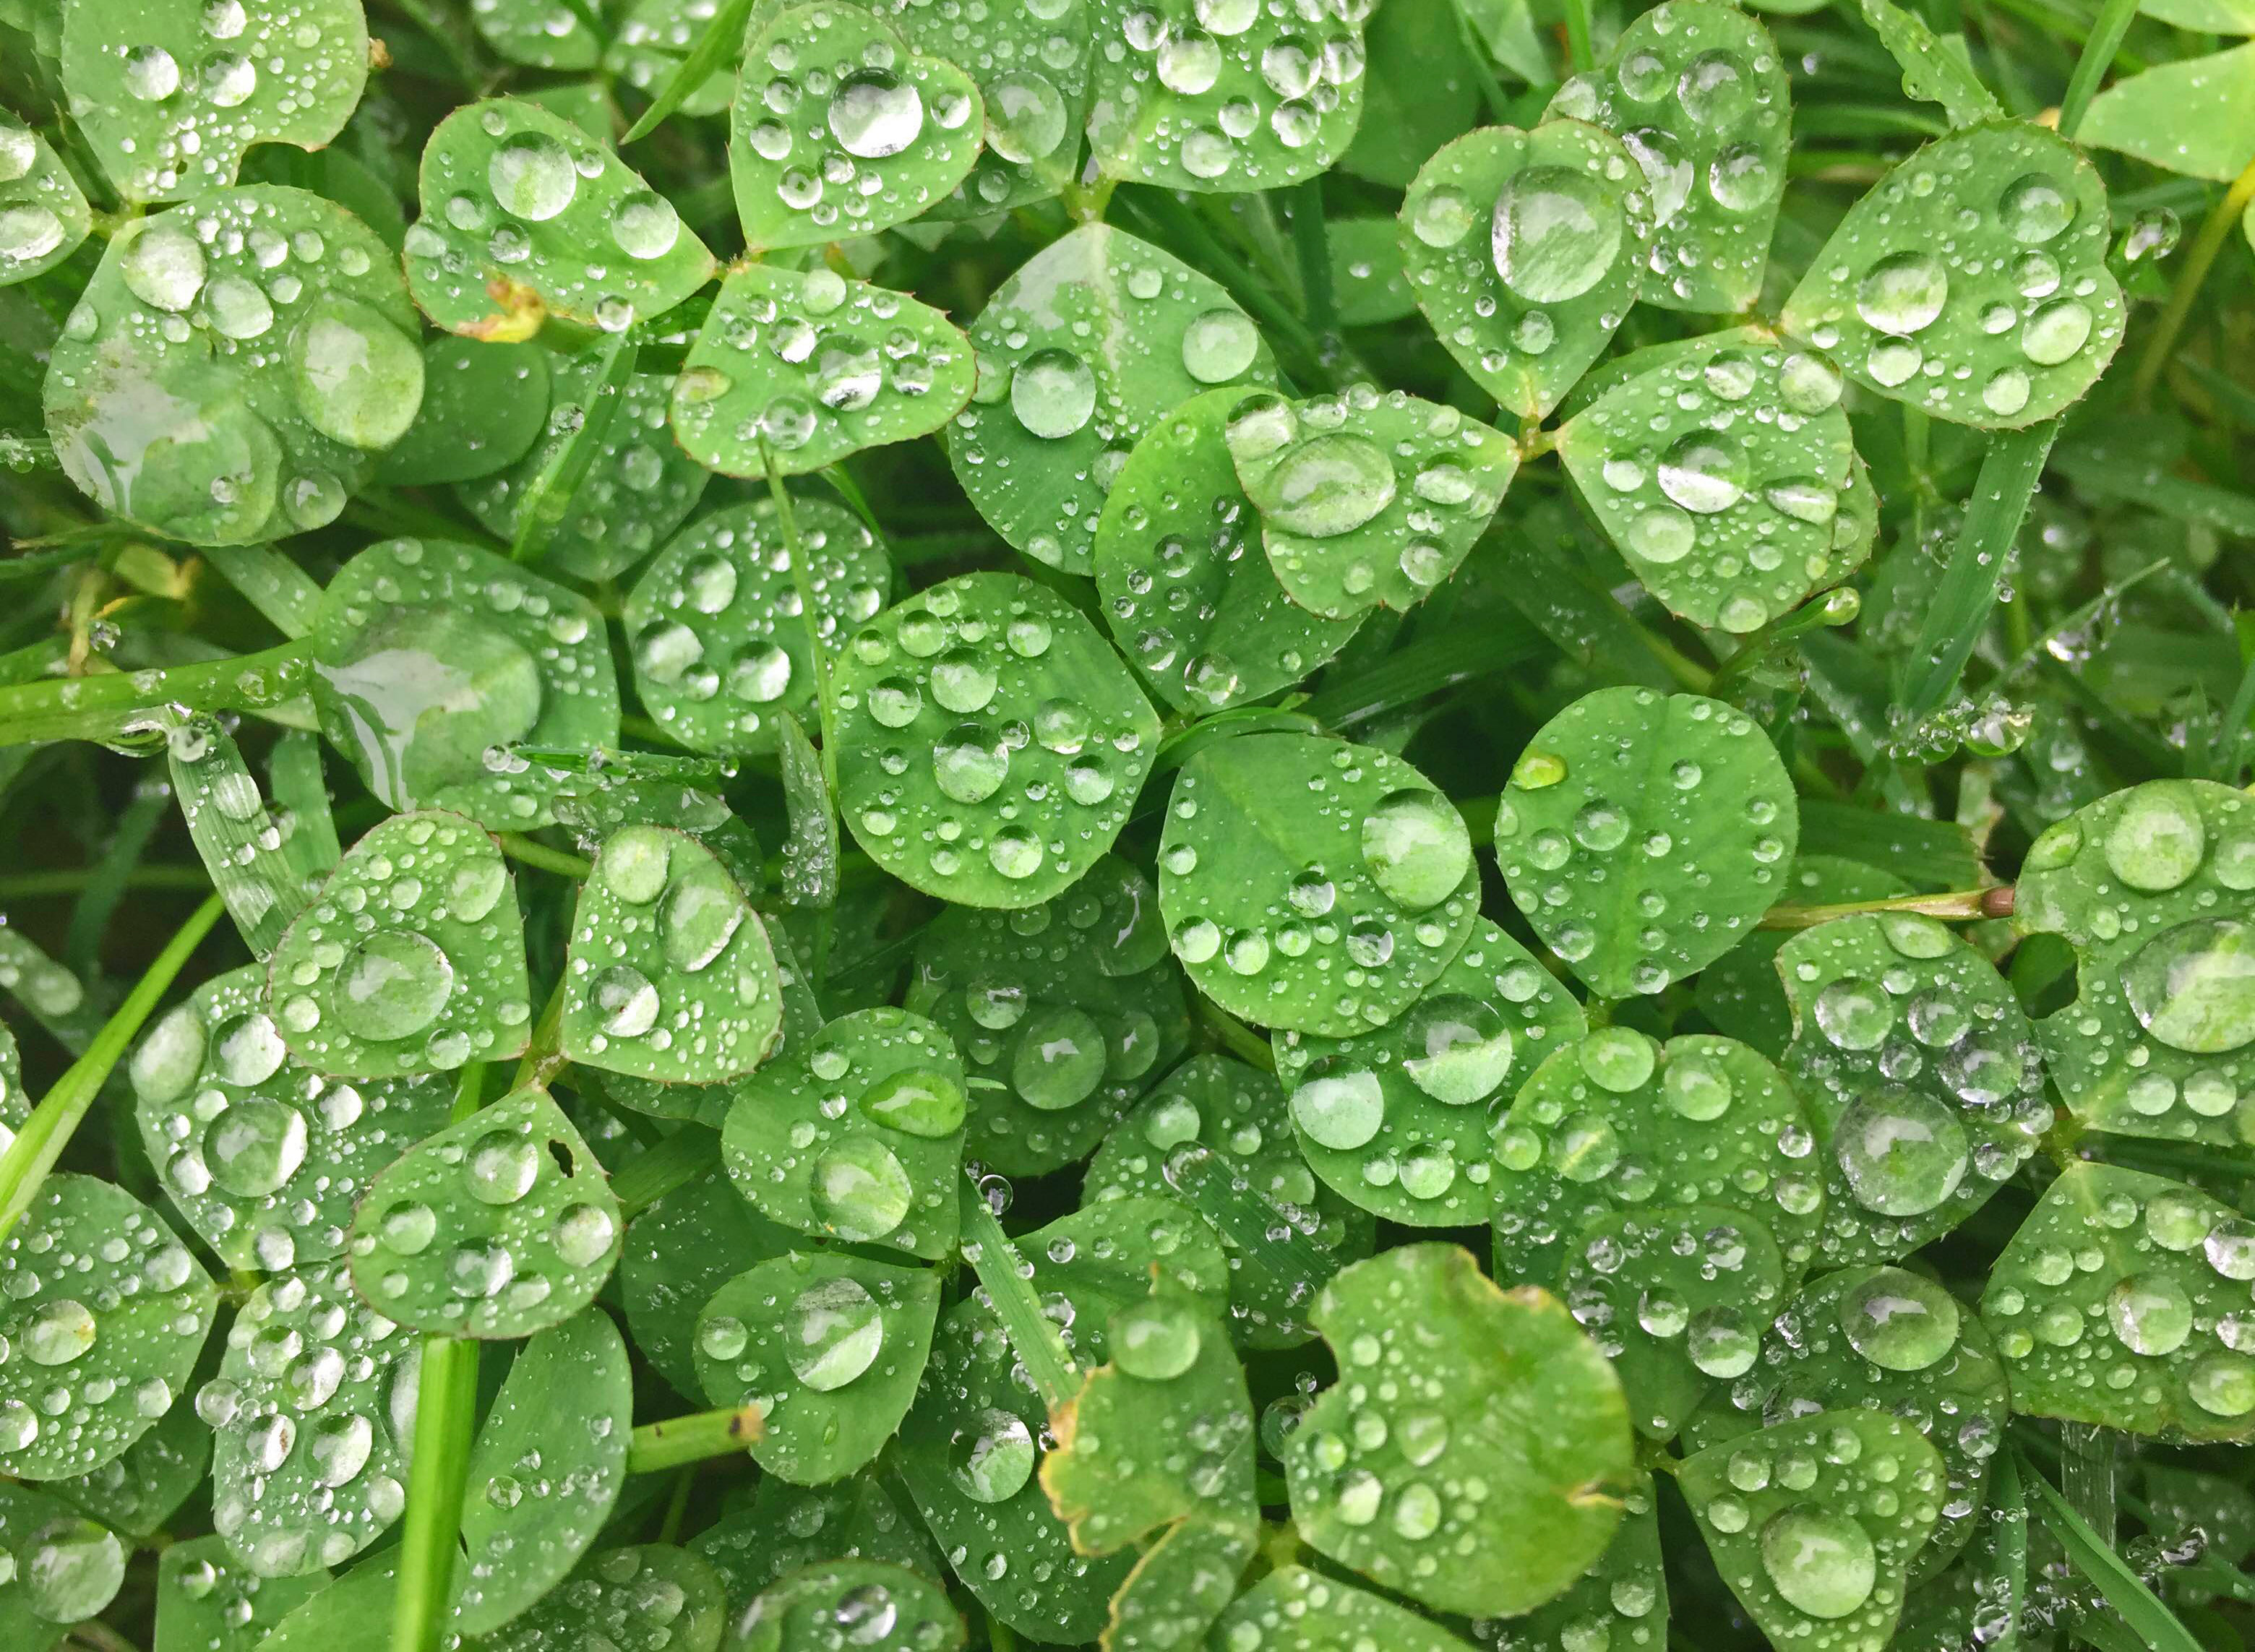
water, nature, dew, plant, leaf, flower, wet, green, herb, natural, botany, flora, clover, leaves, background, leafs, drops, ireland, with, clovers, shamrock, moisture, flowering plant, annual plant, land plant, centella